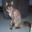
Label: cat